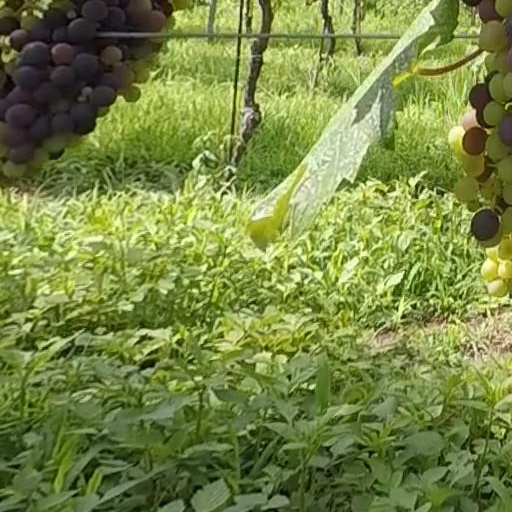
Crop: grape